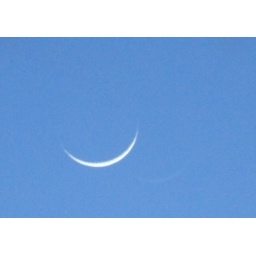
New Moon in a blue sky